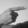
ASL letter: G